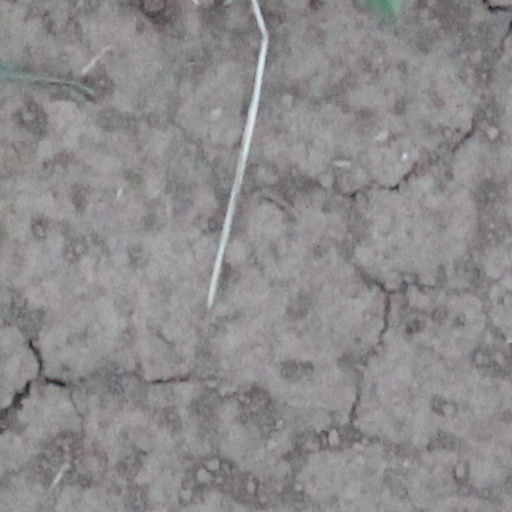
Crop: wheat